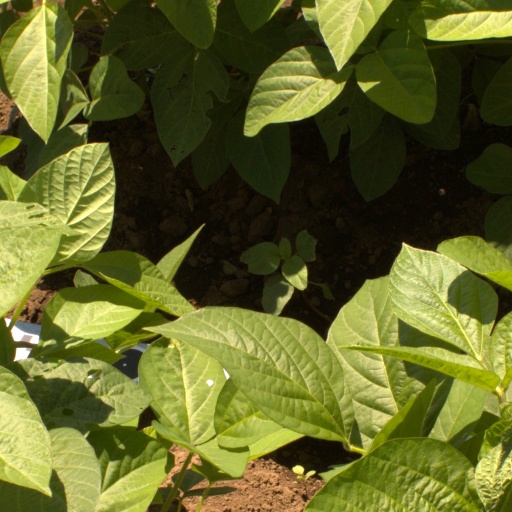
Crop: soybean